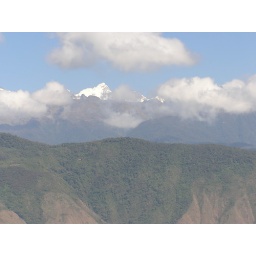
Up in the cloud forest